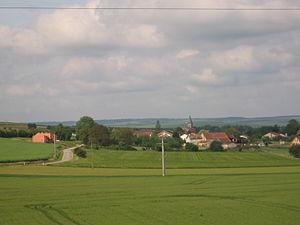
Champneuville est une commune française située dans le département de la Meuse, en région Grand Est.